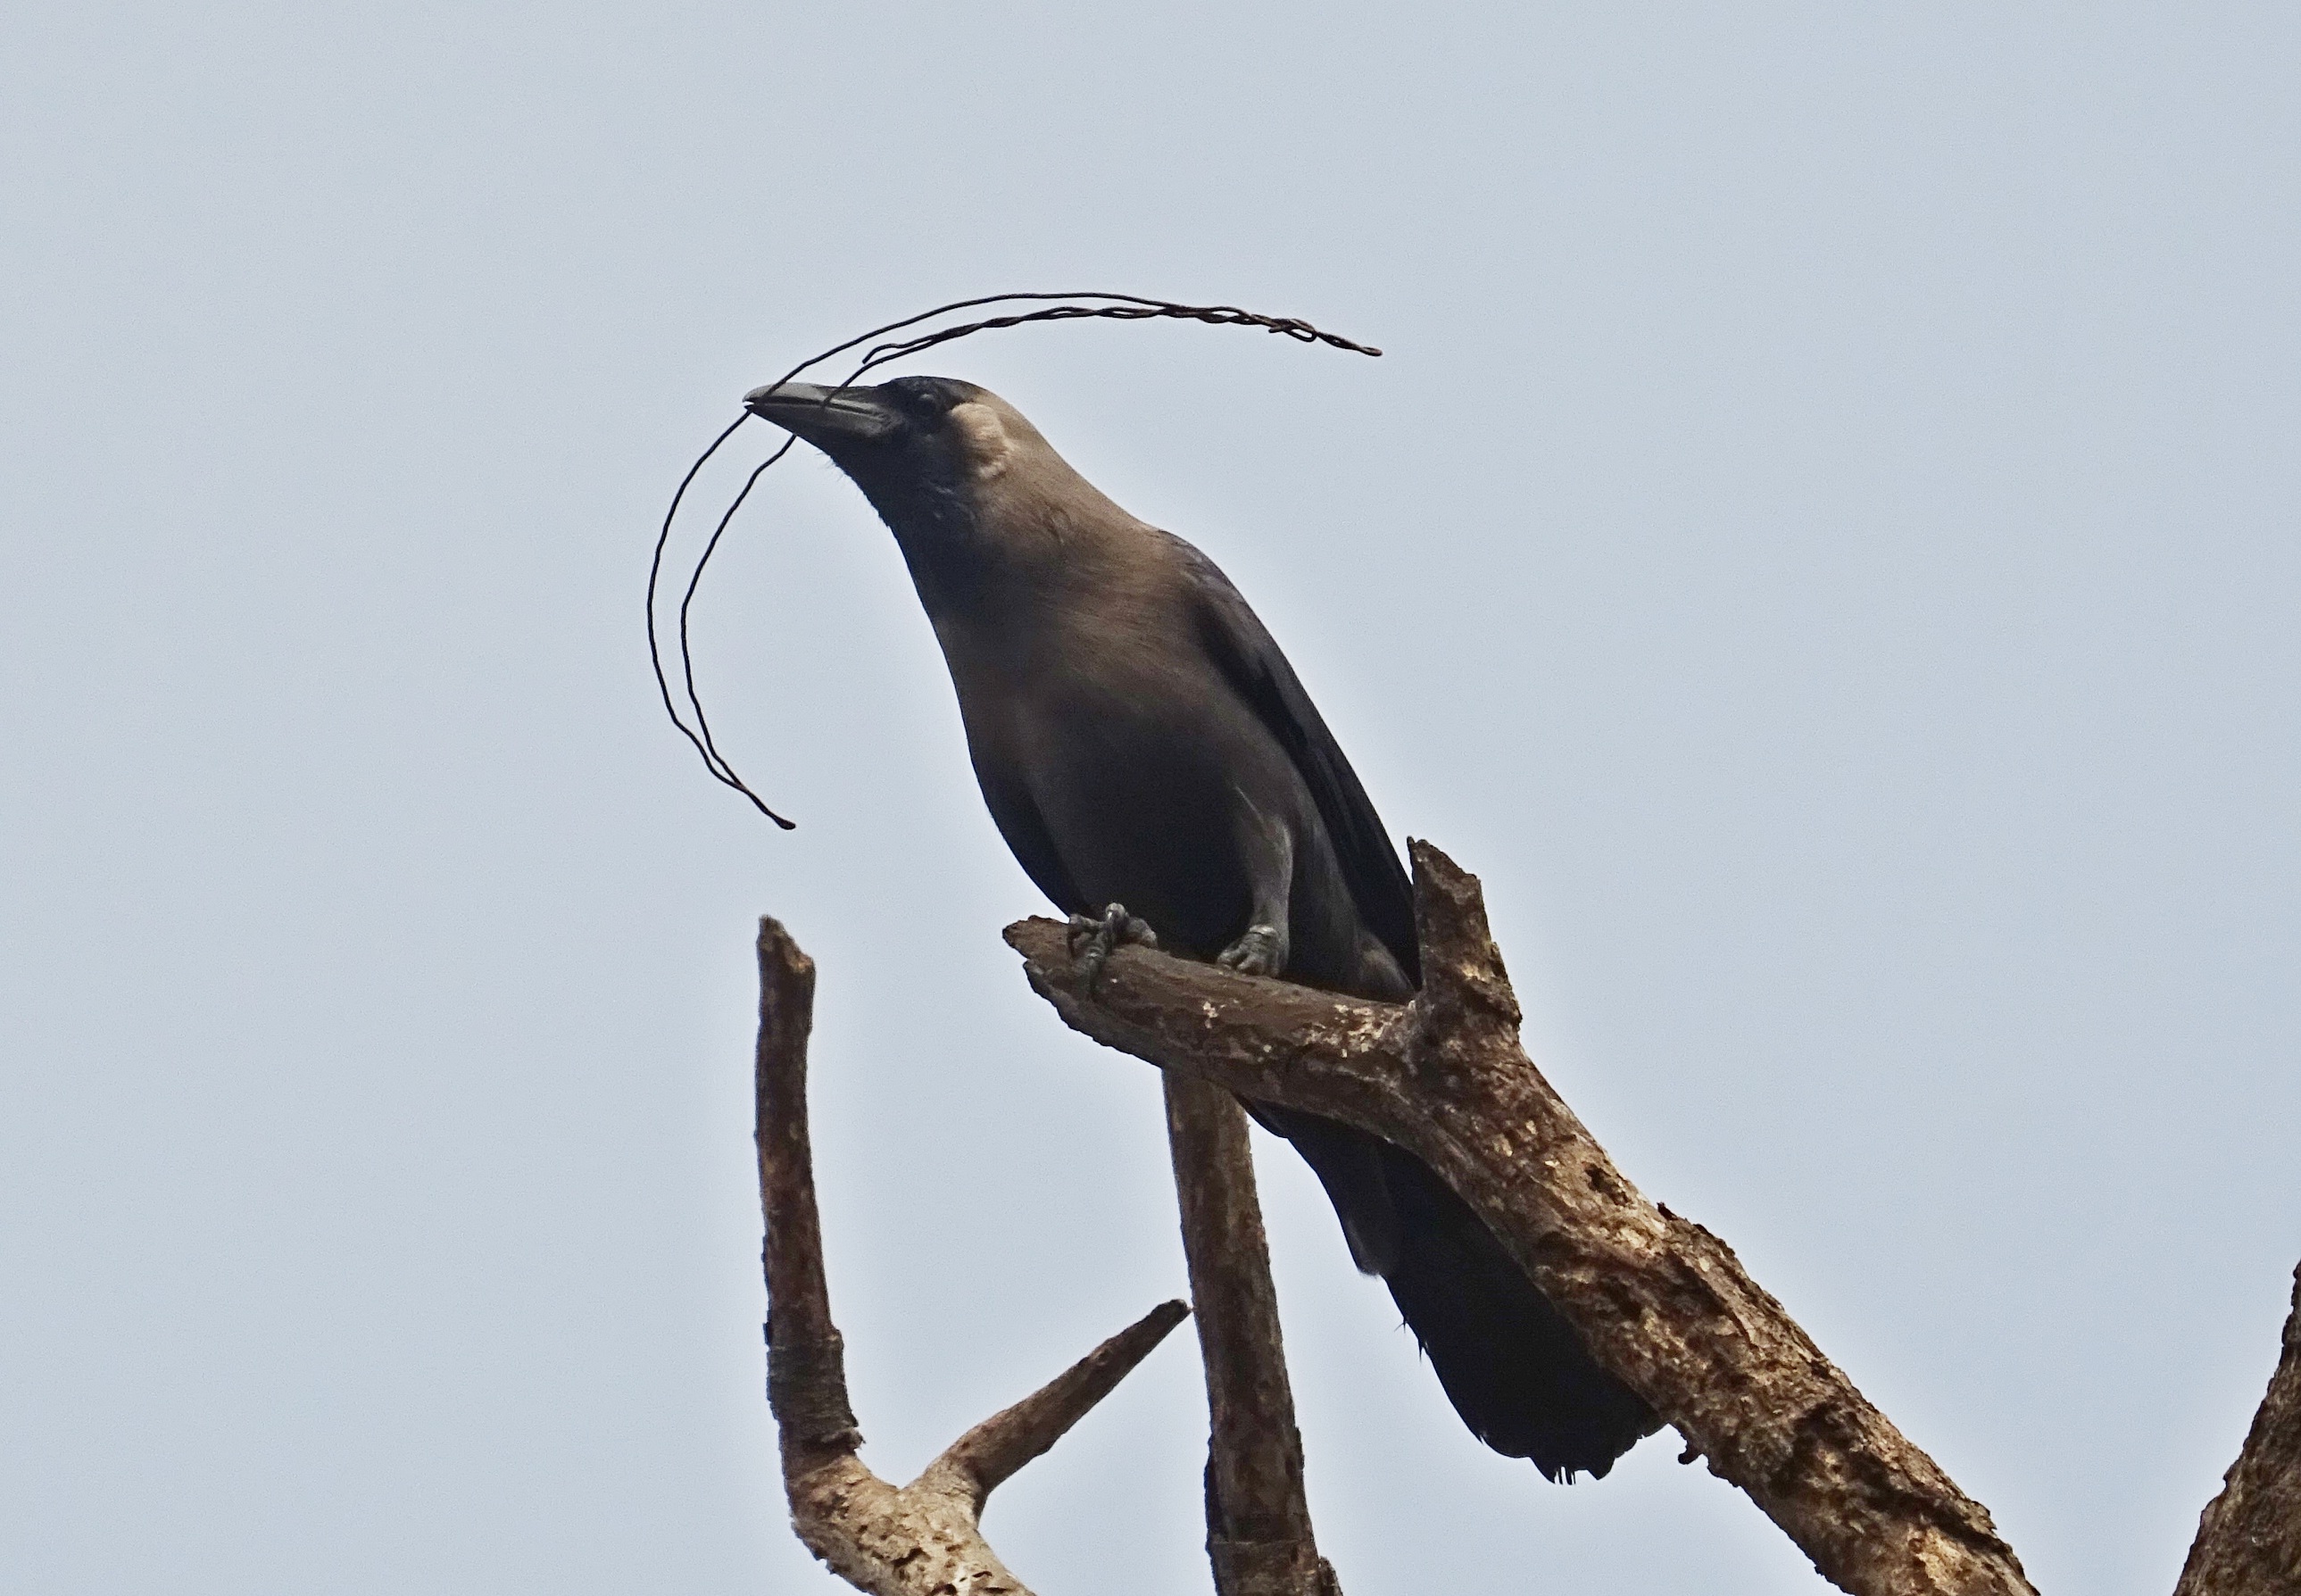
branch, bird, wing, wildlife, horn, beak, avian, fauna, crow, close up, aves, vertebrate, india, kolkata, iim, perching bird, corvus splendens, house crow